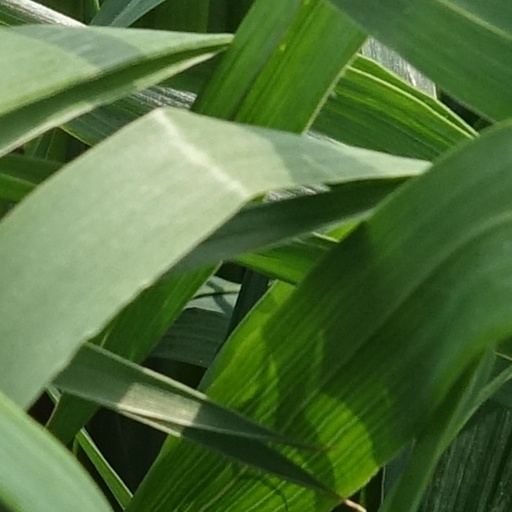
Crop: wheat